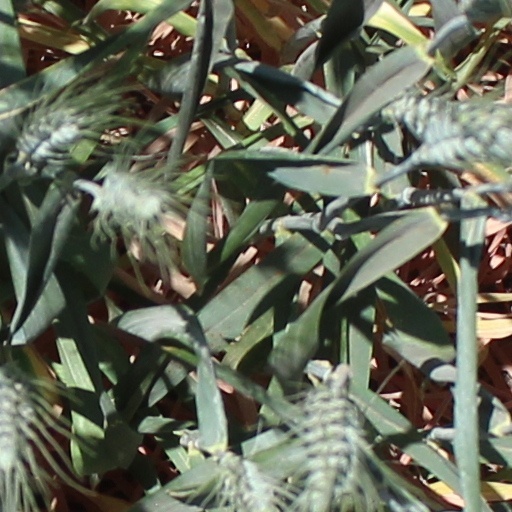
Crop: wheat